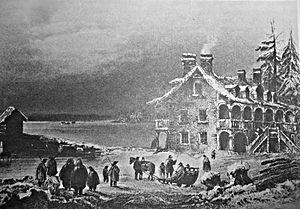
Reproduction de la peinture de l'auberge Symmes par W.H Bartelett de 1841
Aylmer est un secteur de la ville de Gatineau.